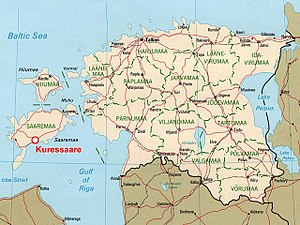
Kuressaare / Venskabsbyer
Kuressaare kort
Kuressaare er en by og kommune med 13.635 indbyggere på øen Saaremaa i Estland. Byen er administrationscentrum for Saare Amt.